Senomaty

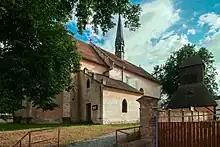
Church of Saint Lawrence

The main landmark of Senomaty is the Church of Saint Lawrence. The church has a late Romanesque nave, which was expanded in the Gothic style in the 14th century. Later it was modified in the Baroque style. Next to the church is a separate half-timbered Renaissance belfry.